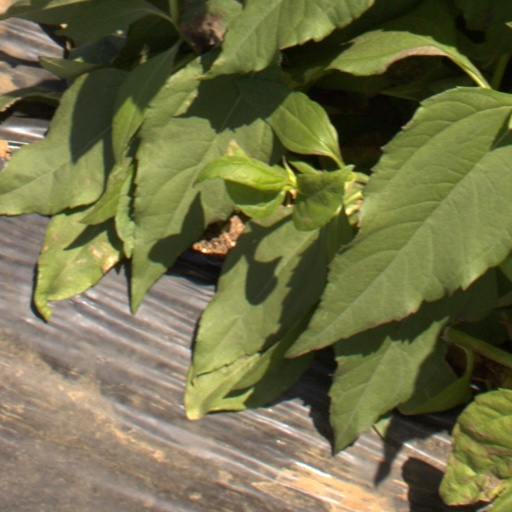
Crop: Jerusalem artichoke